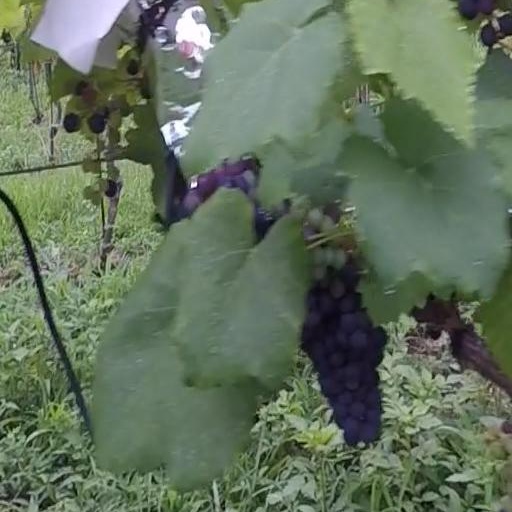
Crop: grape